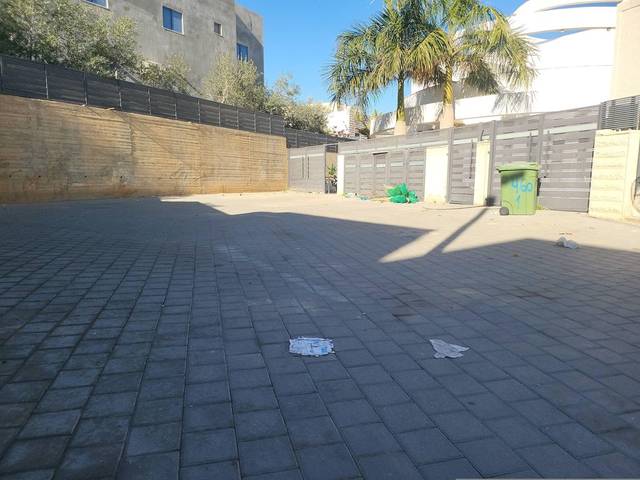
Region: Israel
Coordinates: 31.38, 34.77